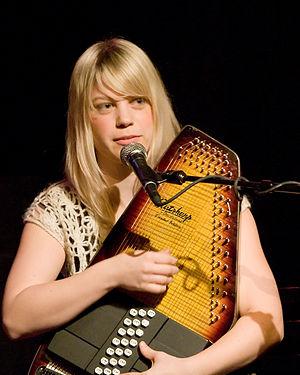
Basia Bulat est une chanteuse de folk, auteur-compositeur-interprète canadienne d'origine polonaise. Elle a été nommée à trois reprises au prix de musique Polaris pour ses albums Oh, My Darling, Tall Tall Shadow et Good Advice.